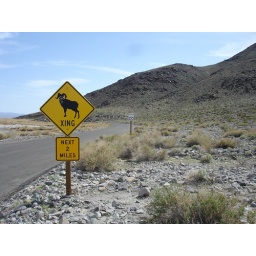
this mountain goat has jesus in his life, and he's happy about that